Belgian Banking Commission

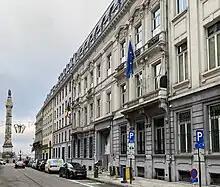
Building at rue du Congrès 12-14 in Brussels, seat of the Banking Commission from June 2004, previously head office of Kredietbank-Congo (1952-1966)

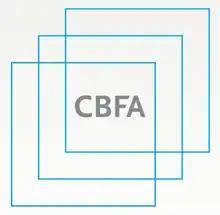
Logo of the CBFA

The Belgian Banking Commission was a Belgian financial supervisory authority created in 1935 in the aftermath of the financial turmoil of the early 1930s. It was later renamed CBF in 1990, then CBFA in 2004.